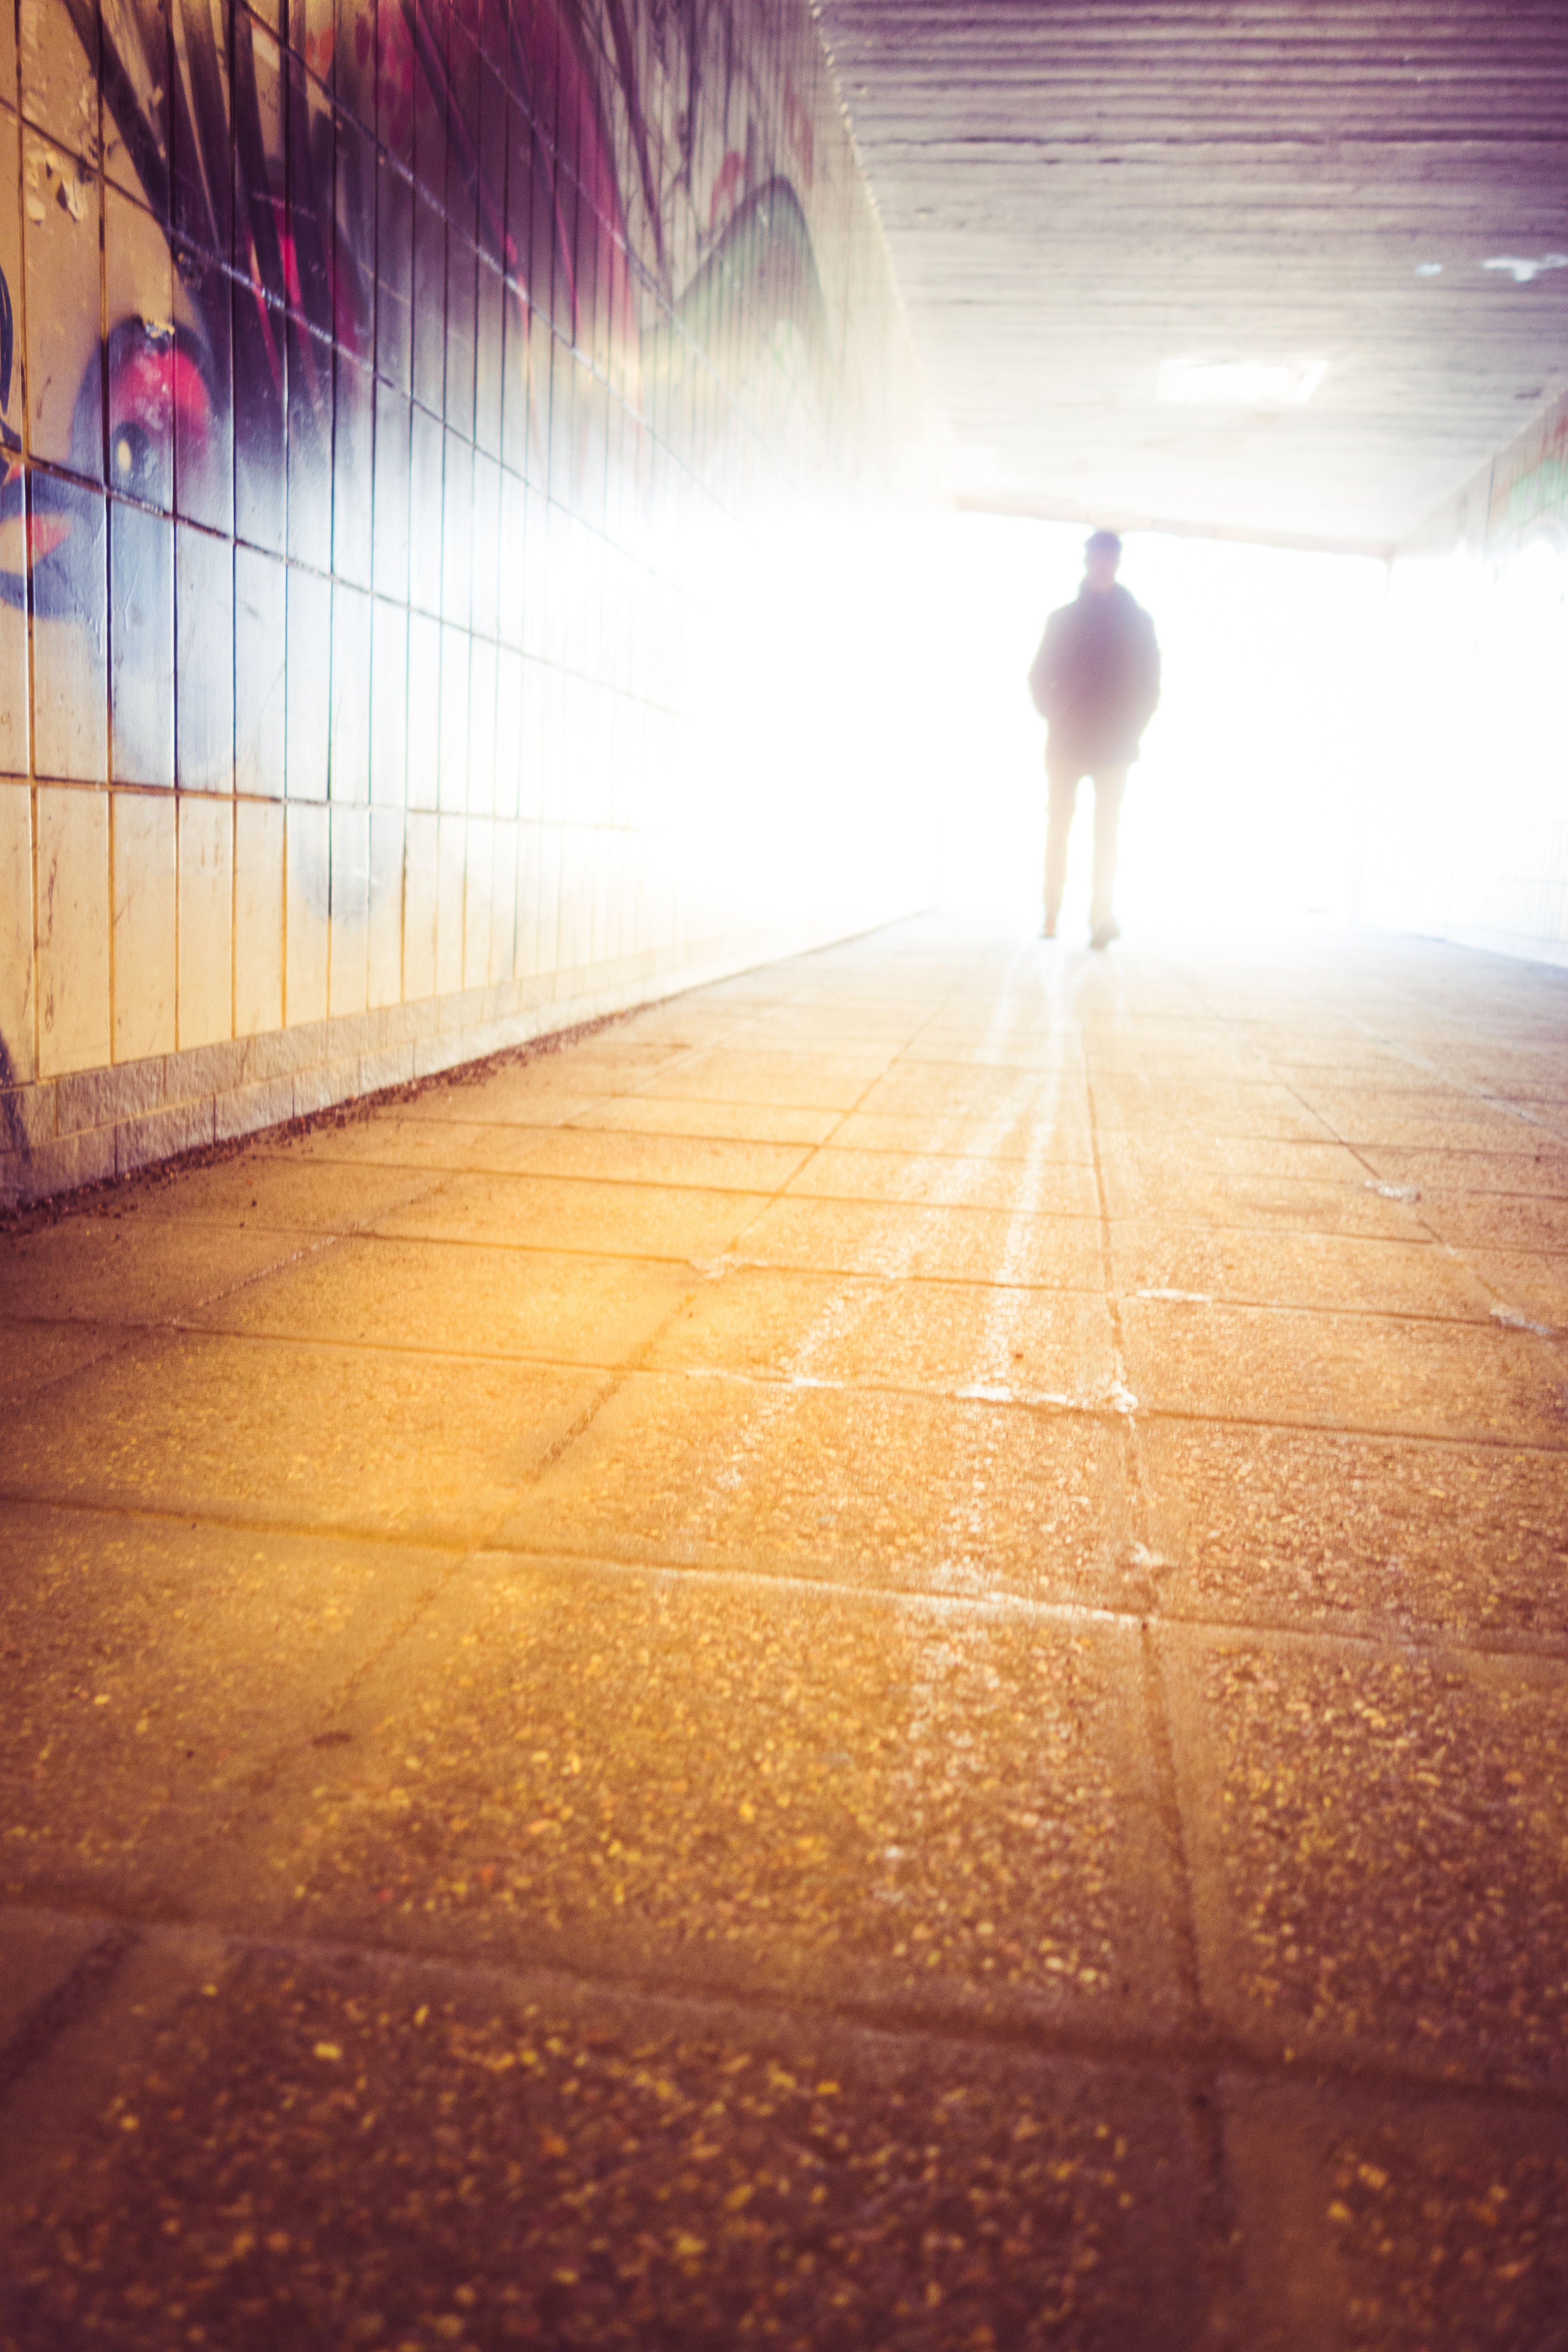
silhouette, light, street, night, camera, photography, sunlight, morning, floor, view, city, urban, evening, reflection, color, natural, shadow, human, darkness, point, colorful, lighting, candid, art, colors, backlight, snapshot, germany, beautiful, sony, bavaria, fine, shiny, streetscene, shape, compact, dreamy, emotions, emotion, franconia, nuremberg, passenger, sonystreetphotographer, element, dscrx100, beyond, ambience, n rnberg, catchy